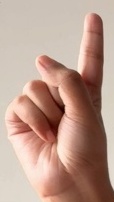
ASL sign: 1